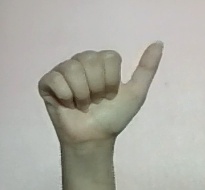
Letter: dhad